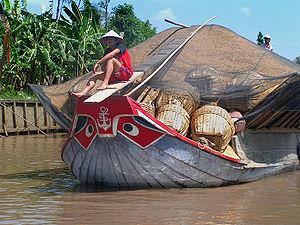
Le Mékong est un fleuve d’Asie du Sud-Est, le dixième fleuve du monde et le quatrième d’Asie au plus grand débit, celui-ci atteignant en moyenne 284 km³ d’eau par an. Les chiffres concernant sa longueur varient de 4 350 à 4 909 km, et son bassin versant draine 810 000 km².